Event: Nepal Earthquake
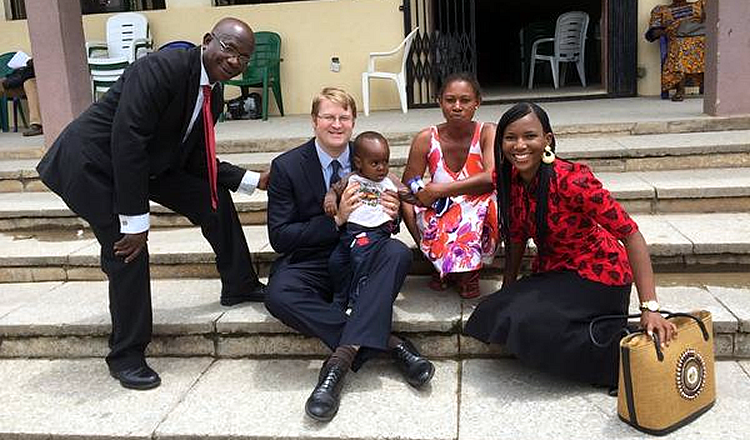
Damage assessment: no_damage